Oketo, Hokkaido

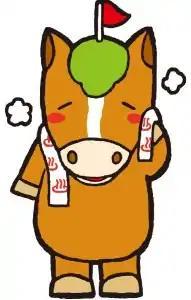
Okebamba-kun, the town's mascot

Oketo's mascot is . He is a gentle nature-loving horse. He lives in the outskirts of Oketo. He is laid-back yet very sloppy. He is used to be a skilled Ningenbanba (Human Horse) competitor but retired as a result of many loses. He became a park golfer instead. When he is on his break, he goes to Katsuyama Onsen Yuyu while having a nice meal. He always bring his personal oke (a traditional bucket). His mane resembles that of the Oketo Park Golf Course.